Victoria Woodhull

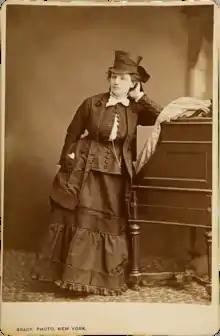
Cabinet card of Woodhull by Mathew Brady, 1866-73

When she was 14, Victoria met 28-year-old Canning Woodhull (listed as "Channing" in some records), a doctor from a town outside Rochester, New York. Her family had consulted him to treat the girl for a chronic illness. Woodhull practiced medicine in Ohio at a time when the state did not require formal medical education and licensing. By some accounts, Woodhull abducted Victoria to marry her. Woodhull claimed to be the nephew of Caleb Smith Woodhull, mayor of New York City from 1849 to 1851; he was in fact a distant cousin.